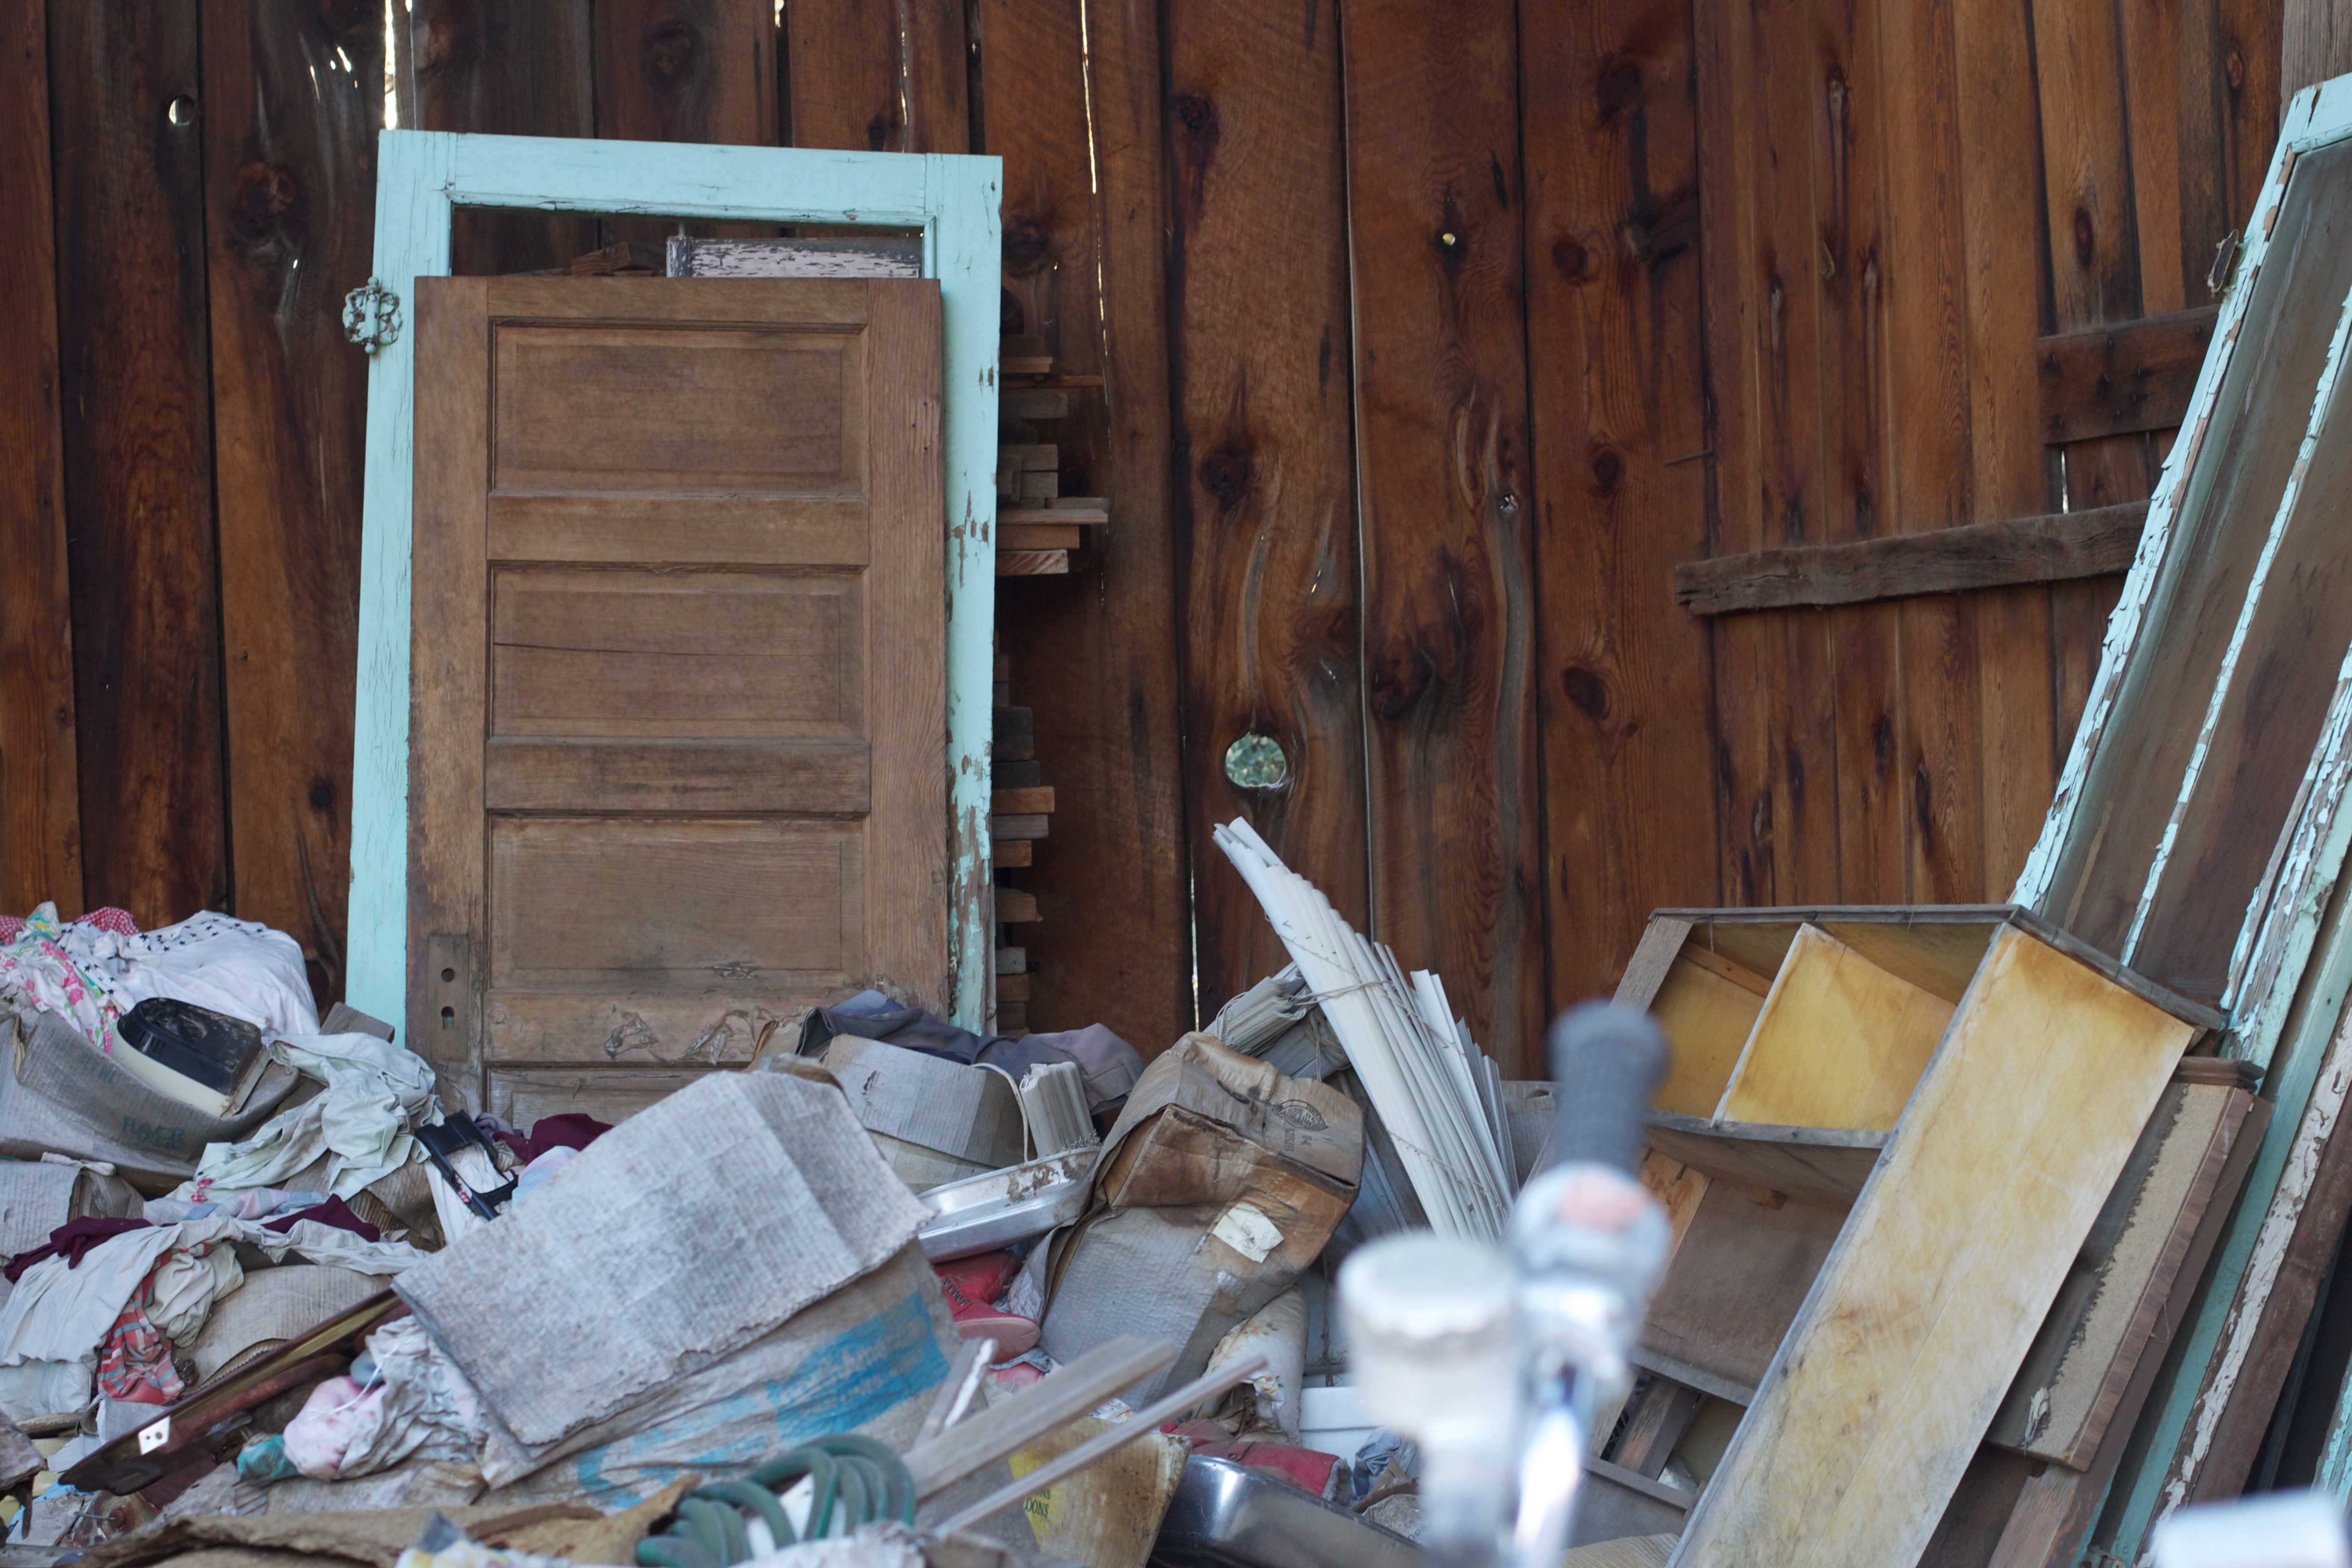
wood, scrap, man made object